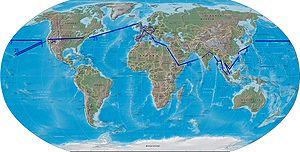
David Kalākaua, nom complet : David Laʻamea Kamanakapuʻu Mahinulani Nalaiaehuokalani Lumialani Kalākaua, dit « le monarque joyeux », est un monarque hawaïen.